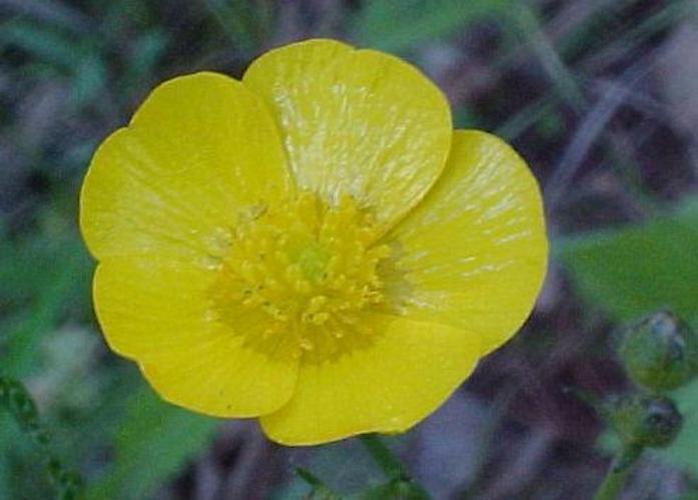
Label: buttercup